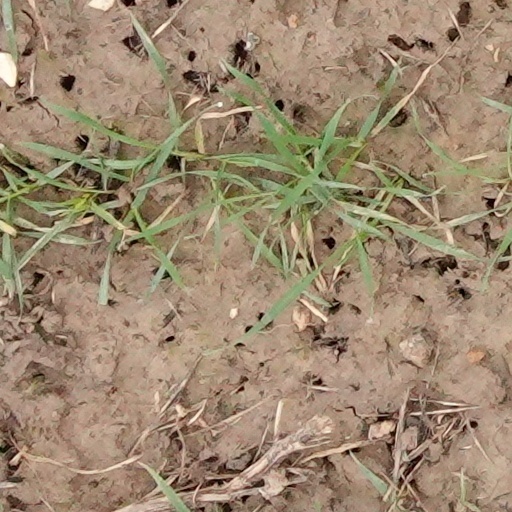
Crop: wheat